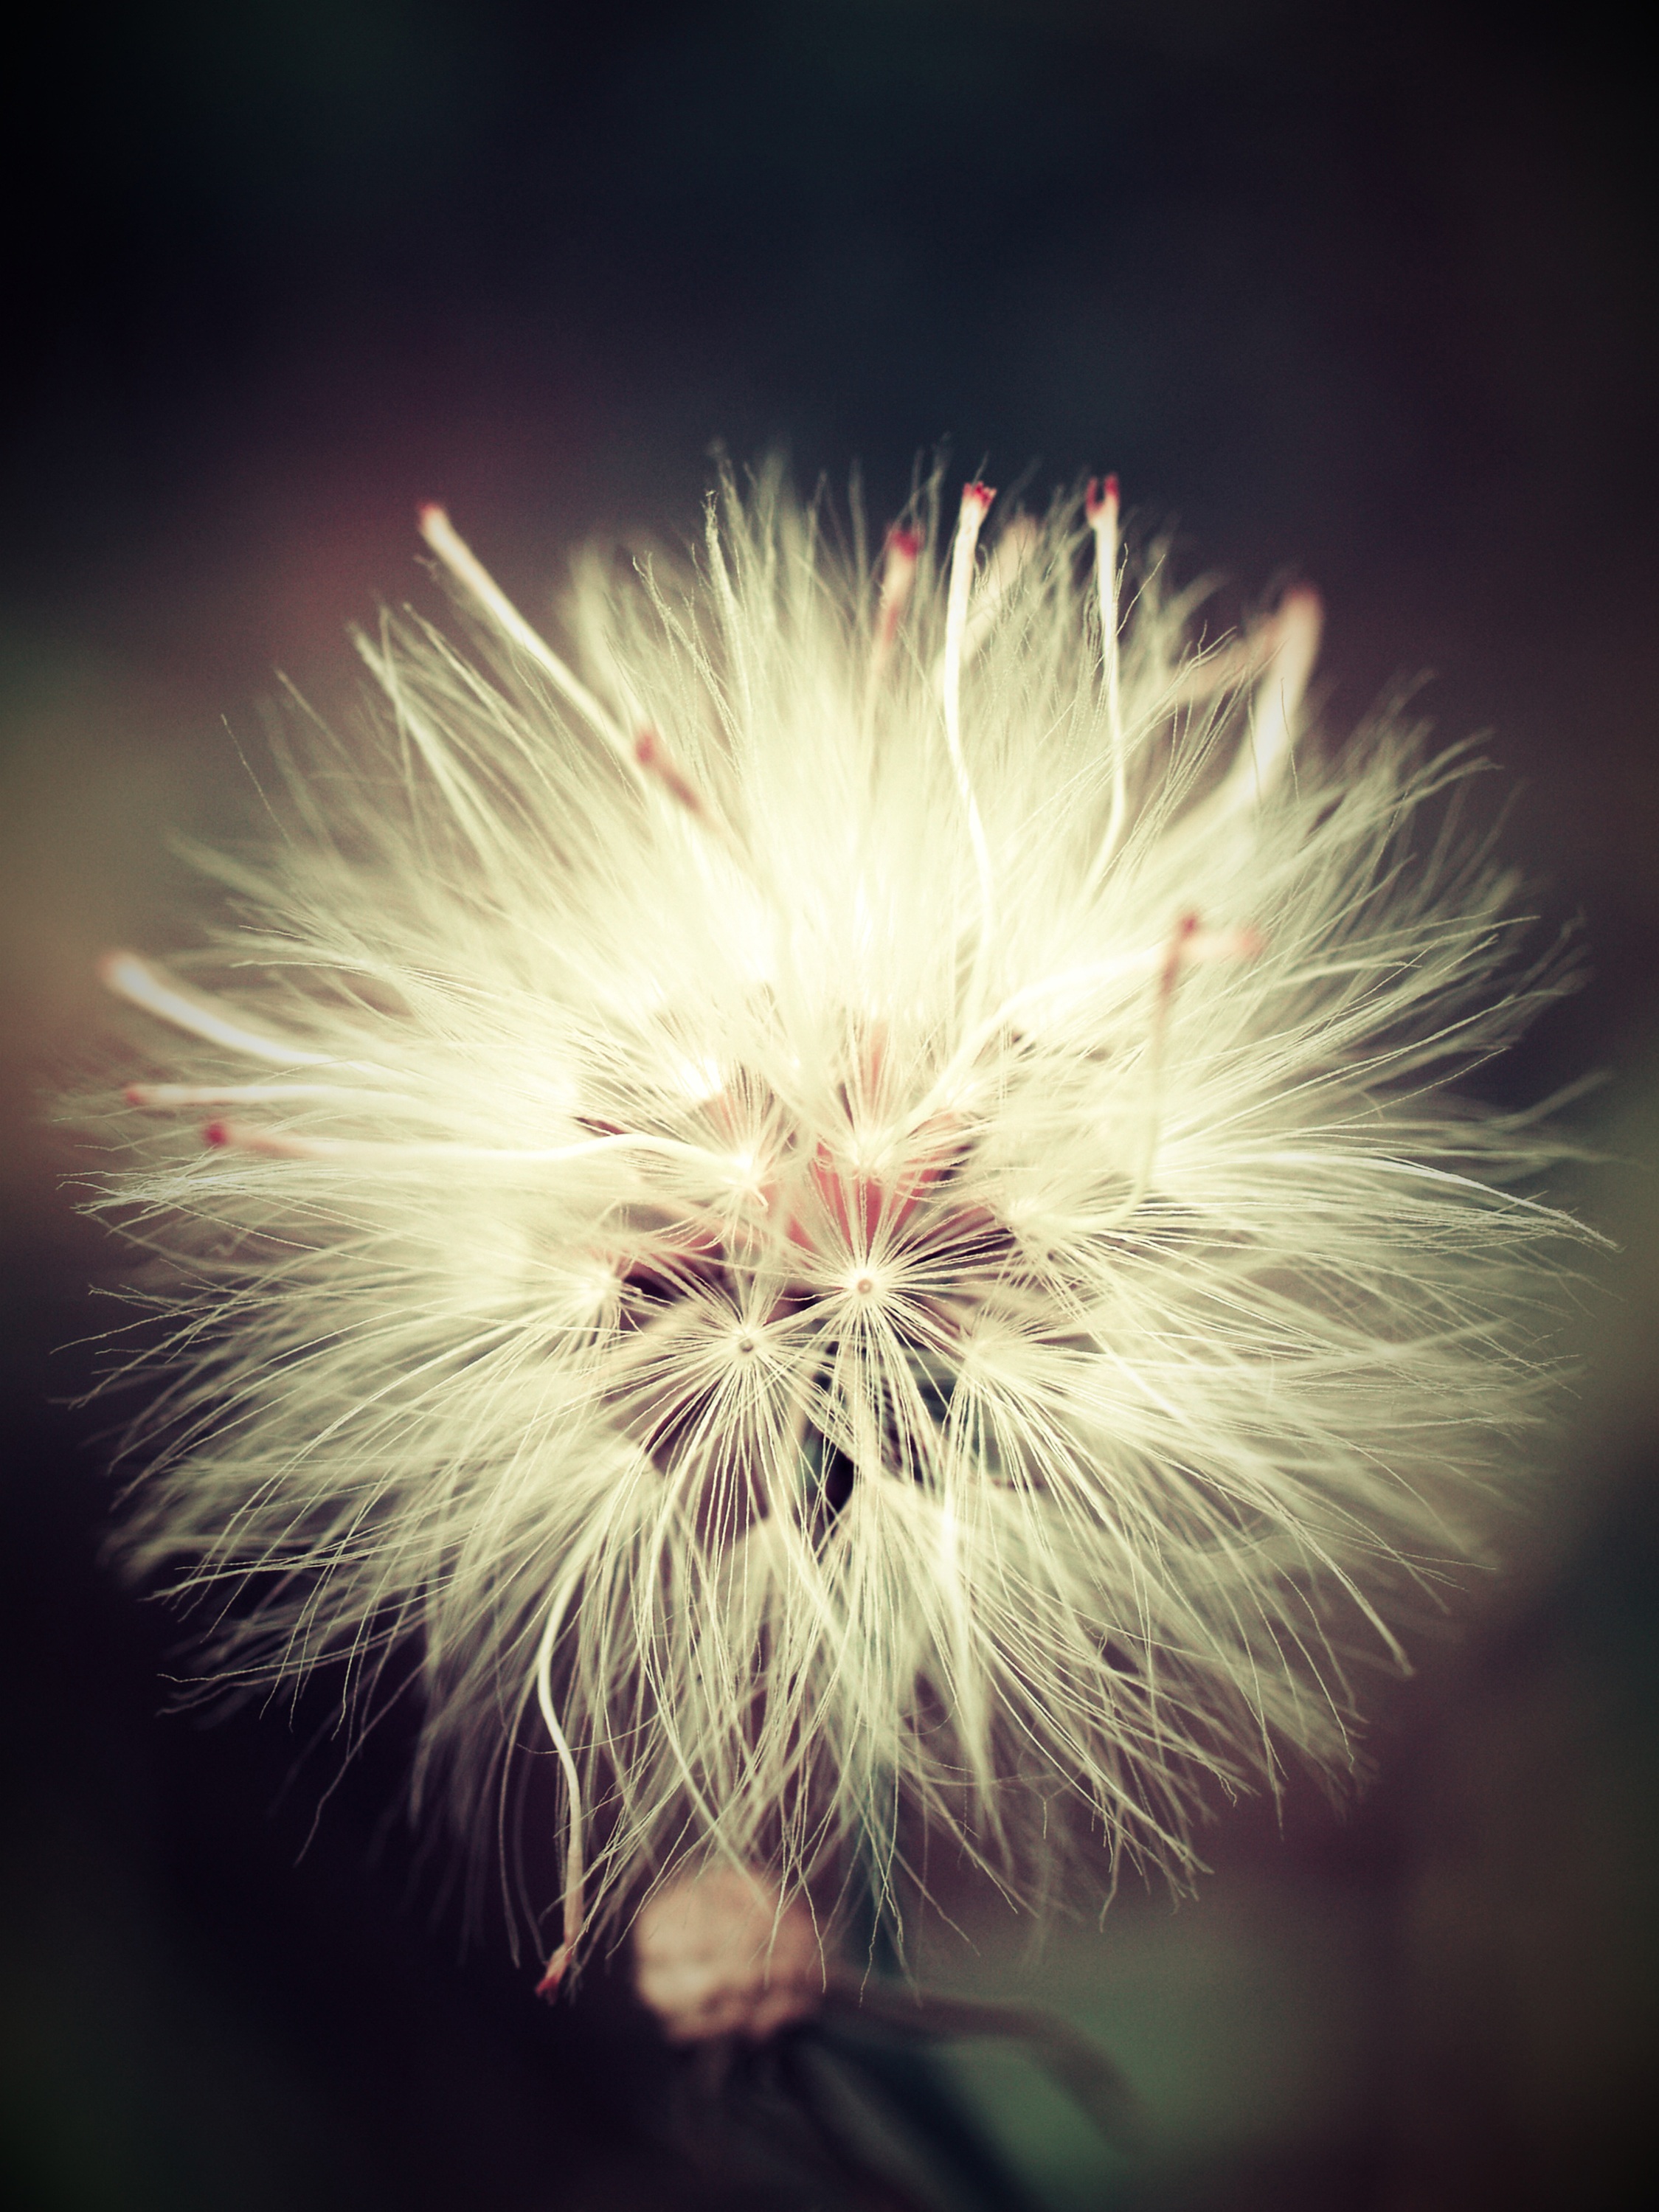
landscape, light, blur, plant, field, photography, meadow, dandelion, countryside, sunlight, fall, flower, petal, view, country, sparkler, wild, foliage, tranquil, color, peaceful, autumn, calm, serene, darkness, point, yellow, garden, flora, season, plants, close up, shallow, pov, concept, change, low, english, images, depth, filter, meditative, macro photography, natue